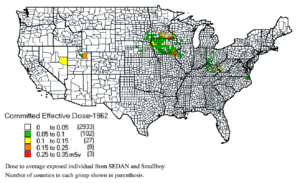
Sedan est un essai nucléaire souterrain mené à faible profondeur dans le site d'essais du Nevada de Yucca Flat le 6 juillet 1962, et faisant partie du programme opération Plowshare, destiné à étudier l'utilisation d'armes nucléaires pour l'ouverture de mines, de cratères, et pour d'autres usages civils. Les retombées radioactives de l'essai ont contaminé plus de résidents des États-Unis que n'importe quel autre essai. Le cratère de Sedan est le plus grand cratère créé de la main de l'homme aux États-Unis, et est inclus dans le Registre national des lieux historiques.